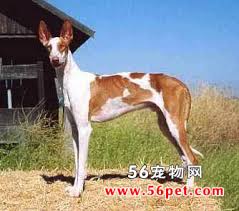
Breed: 210-n000006-Ibizan_hound